Manohar Prahlad Awati

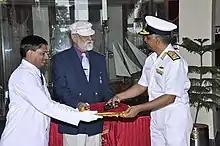
Awati presenting the .38 caliber webley revolver to Commandant NDA VAdm G. Ashok Kumar.

An avid ecologist, Awati created a scrub jungle in his native village, Vinchurni. It is said that he was once offered the job of the Ranger/Conservator of the Serengeti game reserve and the Ngorongoro forests, which he declined. He is the author of three books on nature and wildlife, "Homo Sapiens and Panthera Leo", "The Vanishing Indian Tiger" and "Nature Clubs of India".